Tightrope walking

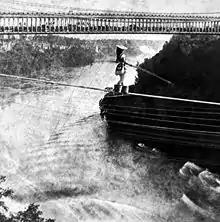
Maria Spelterini crossing Niagara Falls on July 4, 1876

Tightwire is the skill of maintaining balance while walking along a tensioned wire between two points. It can be done either using a balancing tool (umbrella, fan, balance pole, etc.) or "freehand", using only one's body to maintain balance. Typically, tightwire performances either include dance or object manipulation. Object manipulation acts include a variety of props in their acts, such as clubs, rings, hats, or canes. Tightwire performers have even used wheelbarrows with passengers, ladders, and animals in their act. The technique to maintain balance is to keep the performer's centre of mass above their support point—usually their feet.